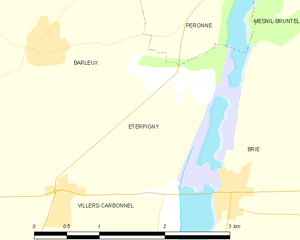
Carte des communes françaises Éterpigny